Luc Hoffmann

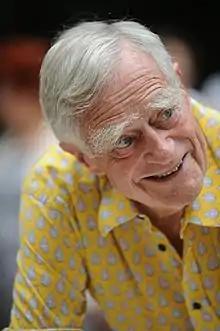
Hoffmann in 2009

Hans Lukas "Luc" Hoffmann (23 January 1923 – 21 July 2016) was a Swiss ornithologist, conservationist, and philanthropist. He co-founded the World Wildlife Fund (WWF), helped establish the Ramsar Convention for the protection of wetlands, and set up the research centre in the Camargue area of France.